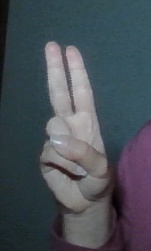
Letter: taa